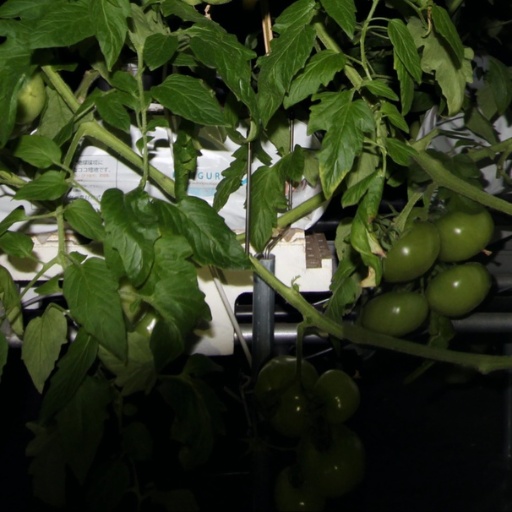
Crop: tomato